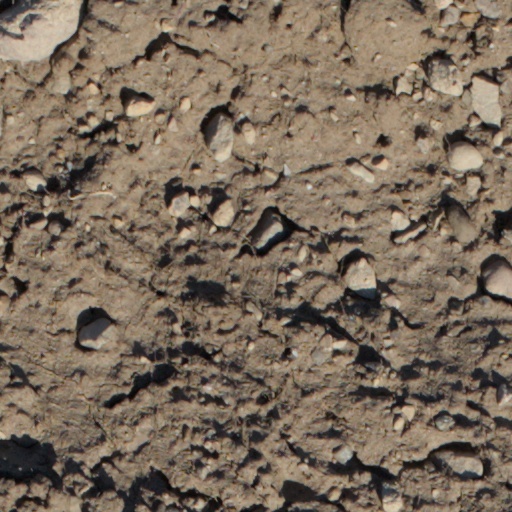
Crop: wheat